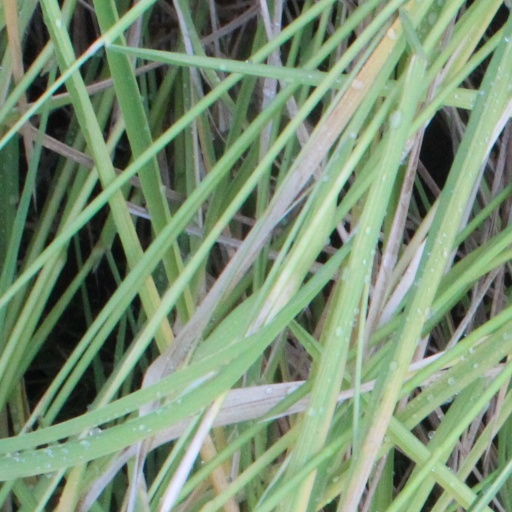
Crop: rice